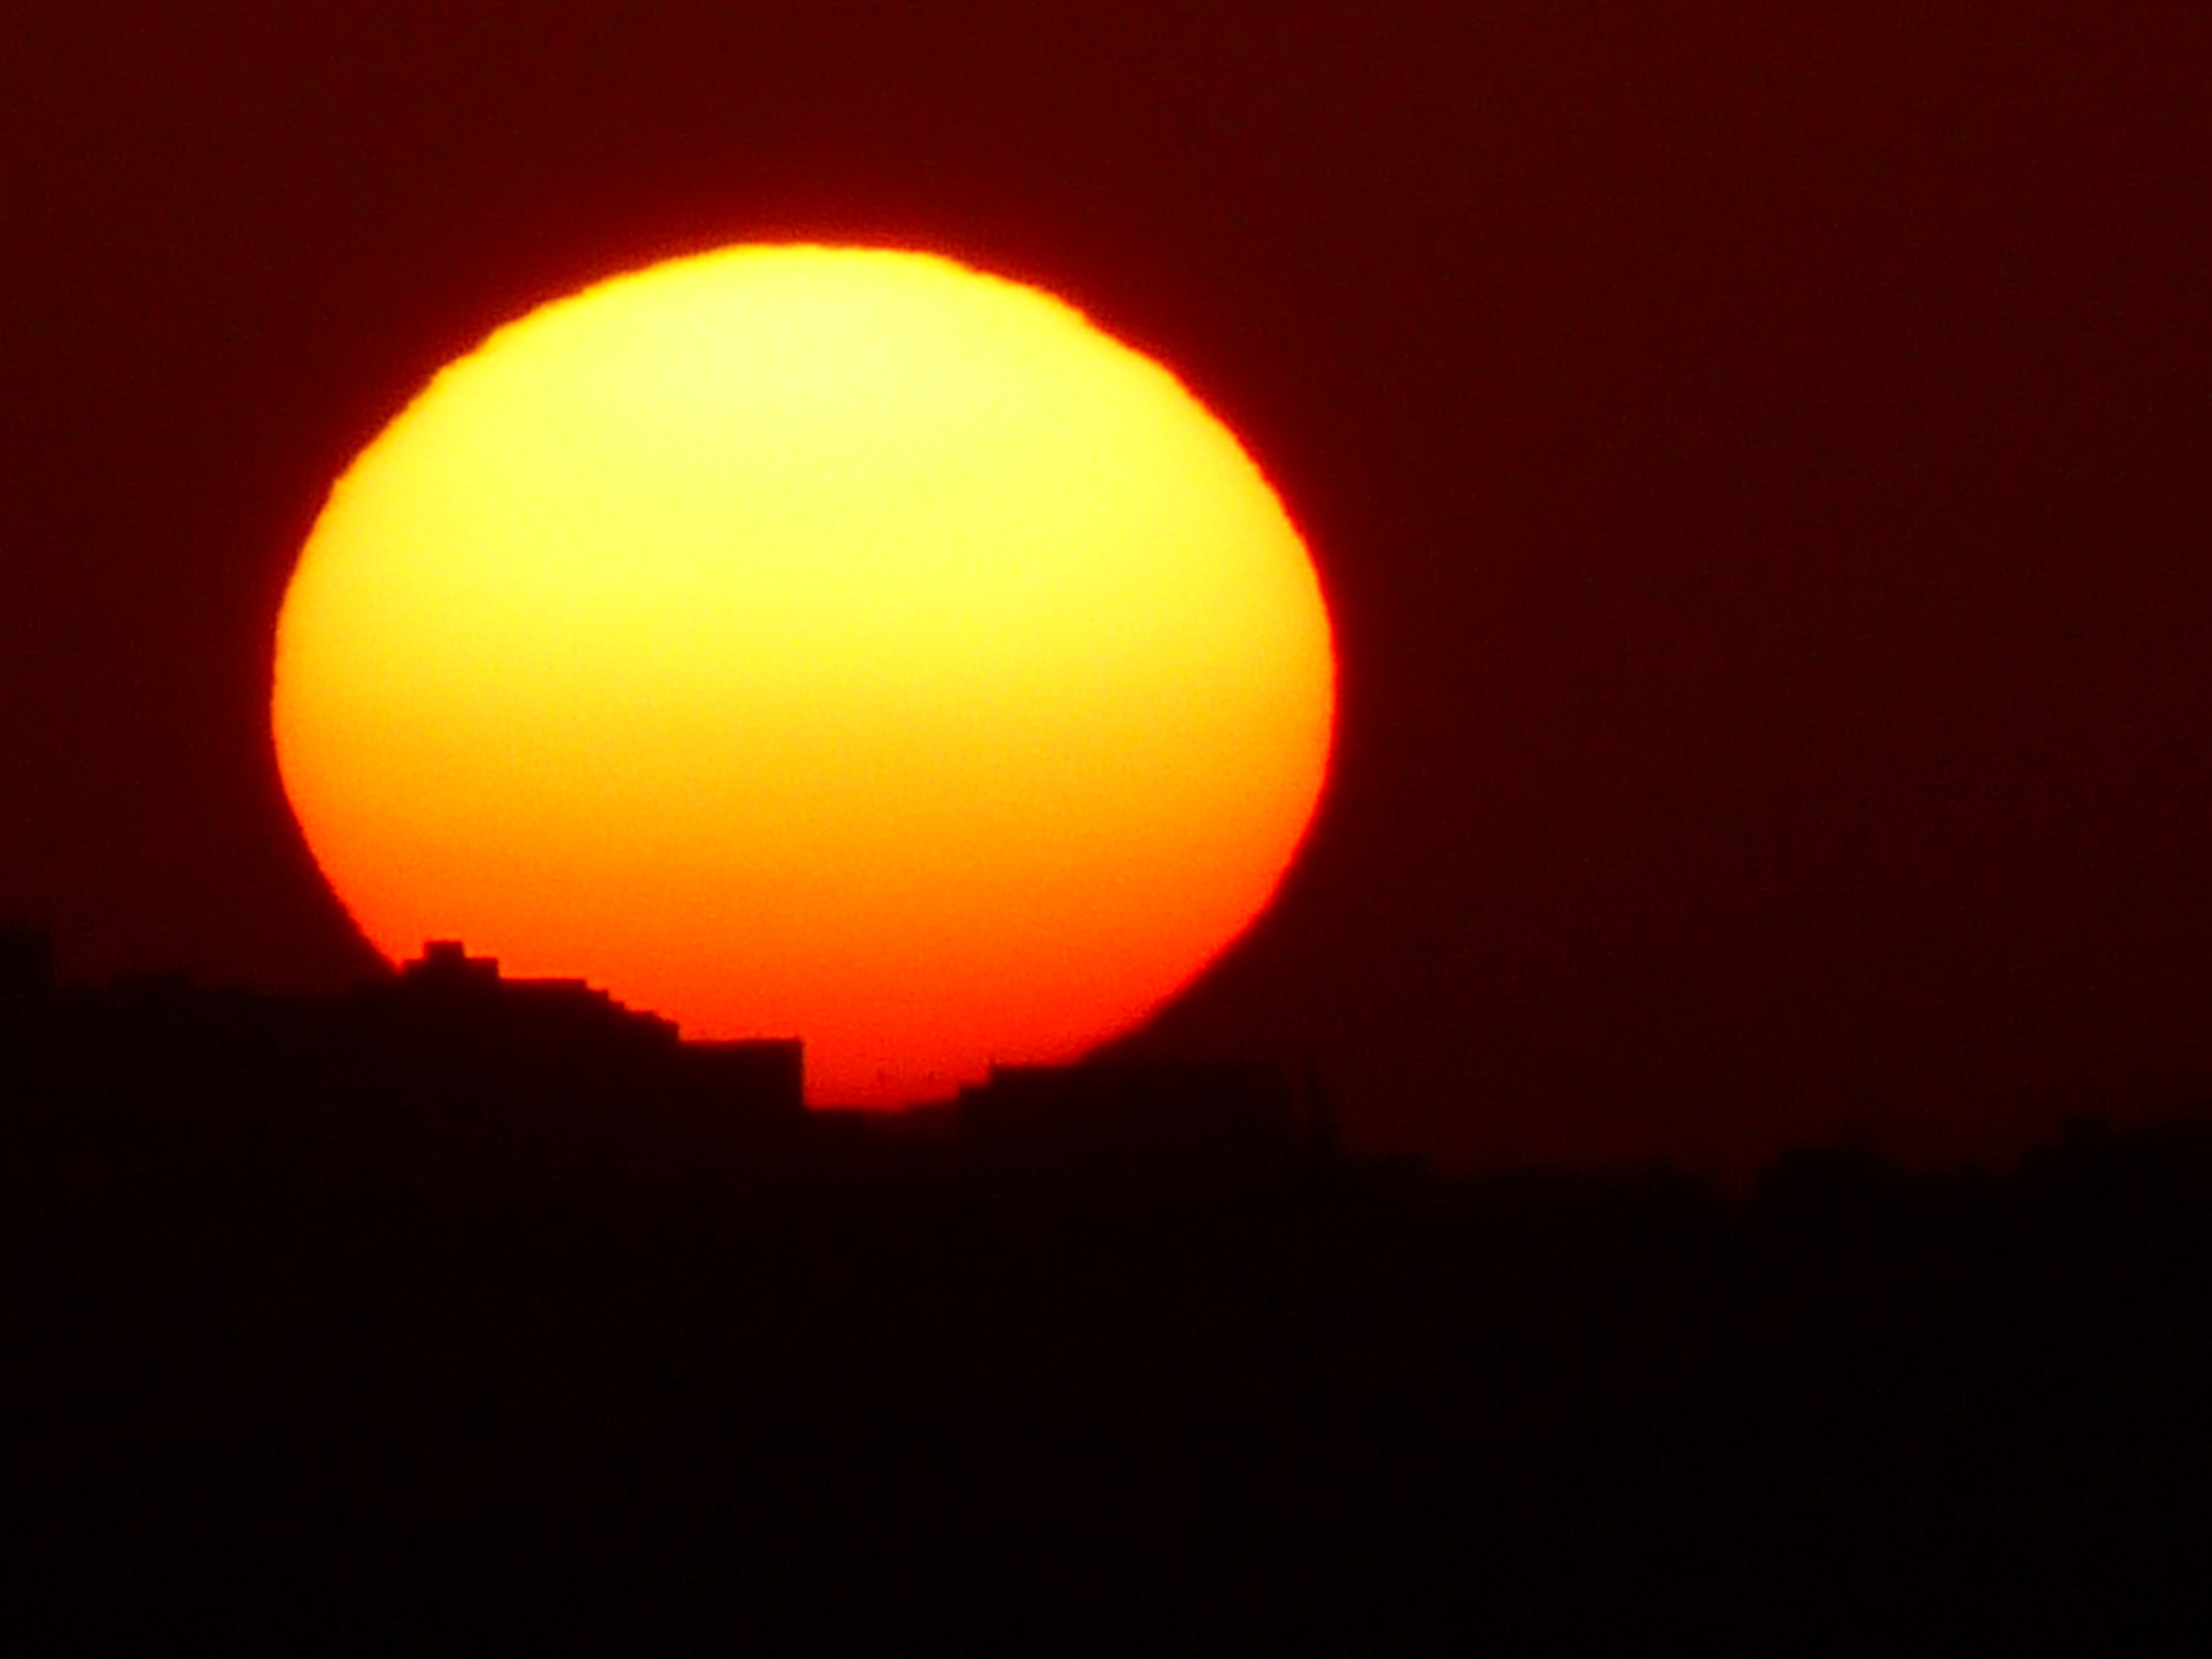
sky, sun, sunrise, sunset, sunlight, dawn, atmosphere, love, red, romance, circle, fireball, abendstimmung, afterglow, embers, astronomical object